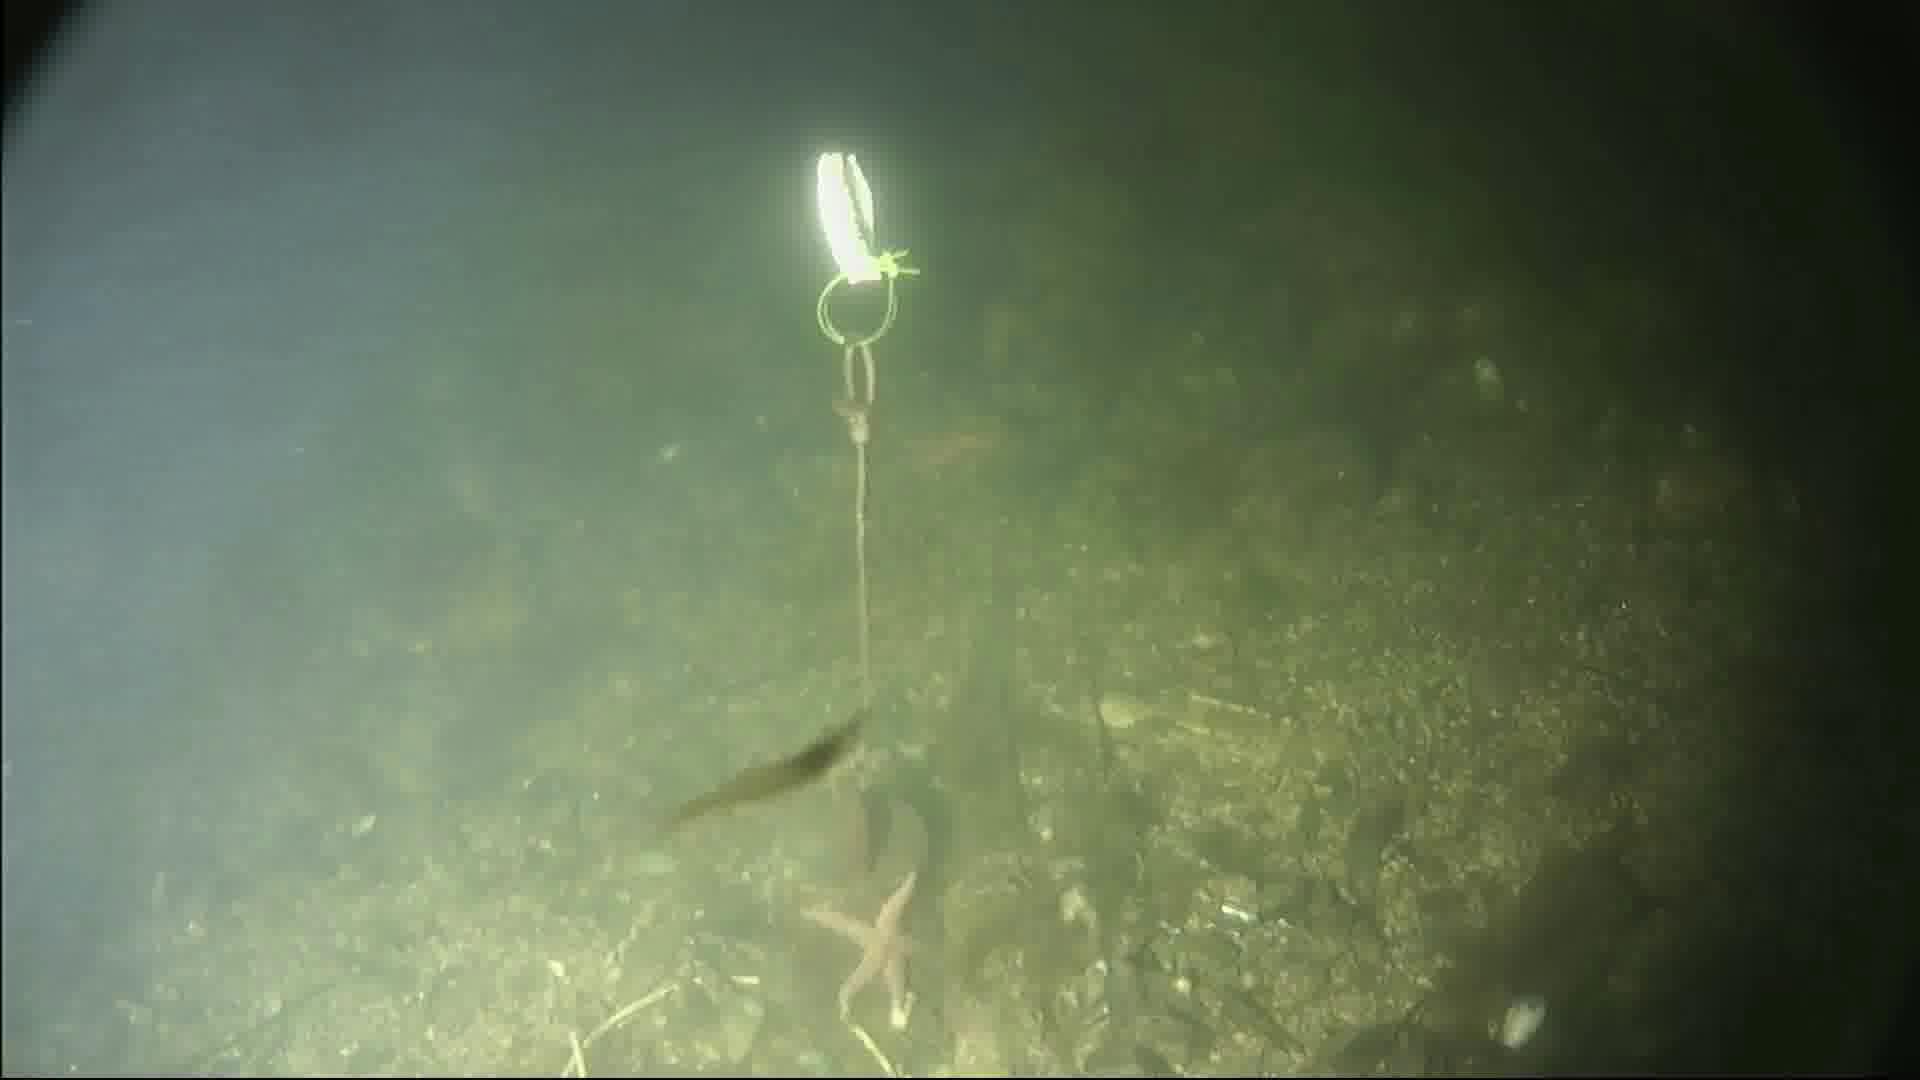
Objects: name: starfish
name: crab
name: shrimp